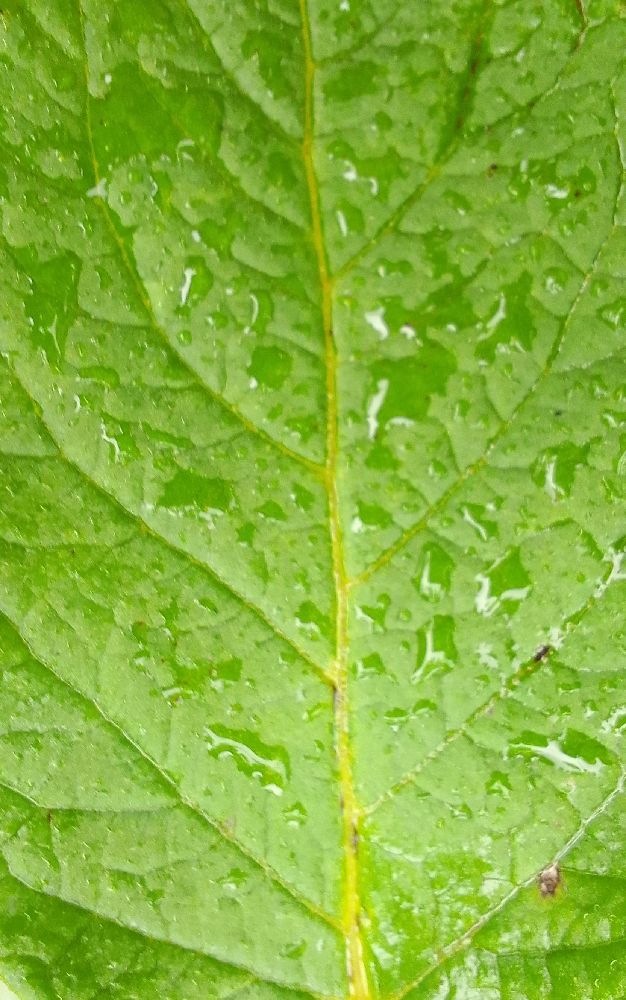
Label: Healthy